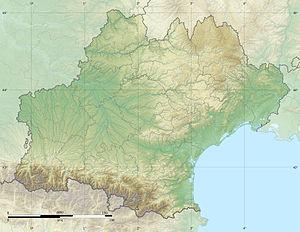
Carte topographique vierge de la région Languedoc-Roussillon-Midi-Pyrénées, France, destinée à la géolocalisation. Projection ""Géoportail"" (projection équirectangulaire à la latitude de référence 46.5° Nord) Limites géogrpahiques de la carte
Le porc noir de Bigorre est une appellation d'origine contrôlée agroalimentaire concernant la viande de porc gascon. Cette race ancienne est élevée selon un cahier des charges en Bigorre, aux confins des Hautes-Pyrénées, du Gers et de la Haute-Garonne.
La grotte de Limousis est une grotte creusée par une rivière souterraine qui se situe dans le département de l'Aude, sur la commune de Limousis.
L’étang de Laurenti est un étang des Pyrénées françaises situé dans le département de l'Ariège en région Occitanie.
La grotte du Noisetier ou grotte de Peyrère 1 ou grotte de Serrat de la Toue se trouve sur la commune française de Fréchet-Aure, à un peu moins de trois kilomètres au nord d’Arreau, dans le département des Hautes-Pyrénées, en région Occitanie.
La grotte de Roucadour est une grotte ornée préhistorique située dans le département du Lot, sur le territoire de la commune de Thémines.